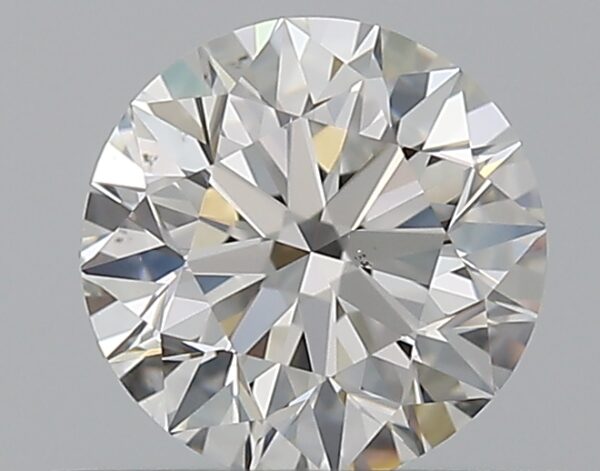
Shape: round
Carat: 0.5
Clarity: VS2
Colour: G
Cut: EX
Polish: EX
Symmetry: EX
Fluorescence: F
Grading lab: GIA
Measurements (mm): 5.04 x 5.07 x 3.17